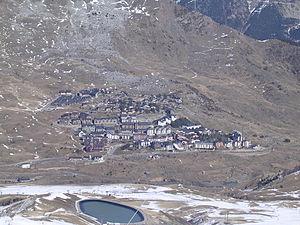
Sallent de Gállego en espagnol, ou Sallén de Galligo en aragonais, est une commune d'Espagne dans la communauté autonome d'Aragon, province de Huesca. Elle regroupe les villages de Sallent de Gállego, Formigal, Lanuza, Portalet, Escarrilla, Tramacastilla de Tena et Sandiniés. C'est sur le territoire communal que la rivière Gállego prend sa source et que se trouve la station de sports d'hiver Aramón Formigal.